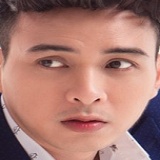
ca sĩ Hồ Quang Hiếu